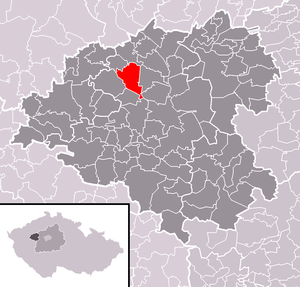
Kněževes est un bourg du district de Rakovník, dans la région de Bohême-Centrale, en République tchèque. Sa population s'élevait à 1 051 habitants en 2020.